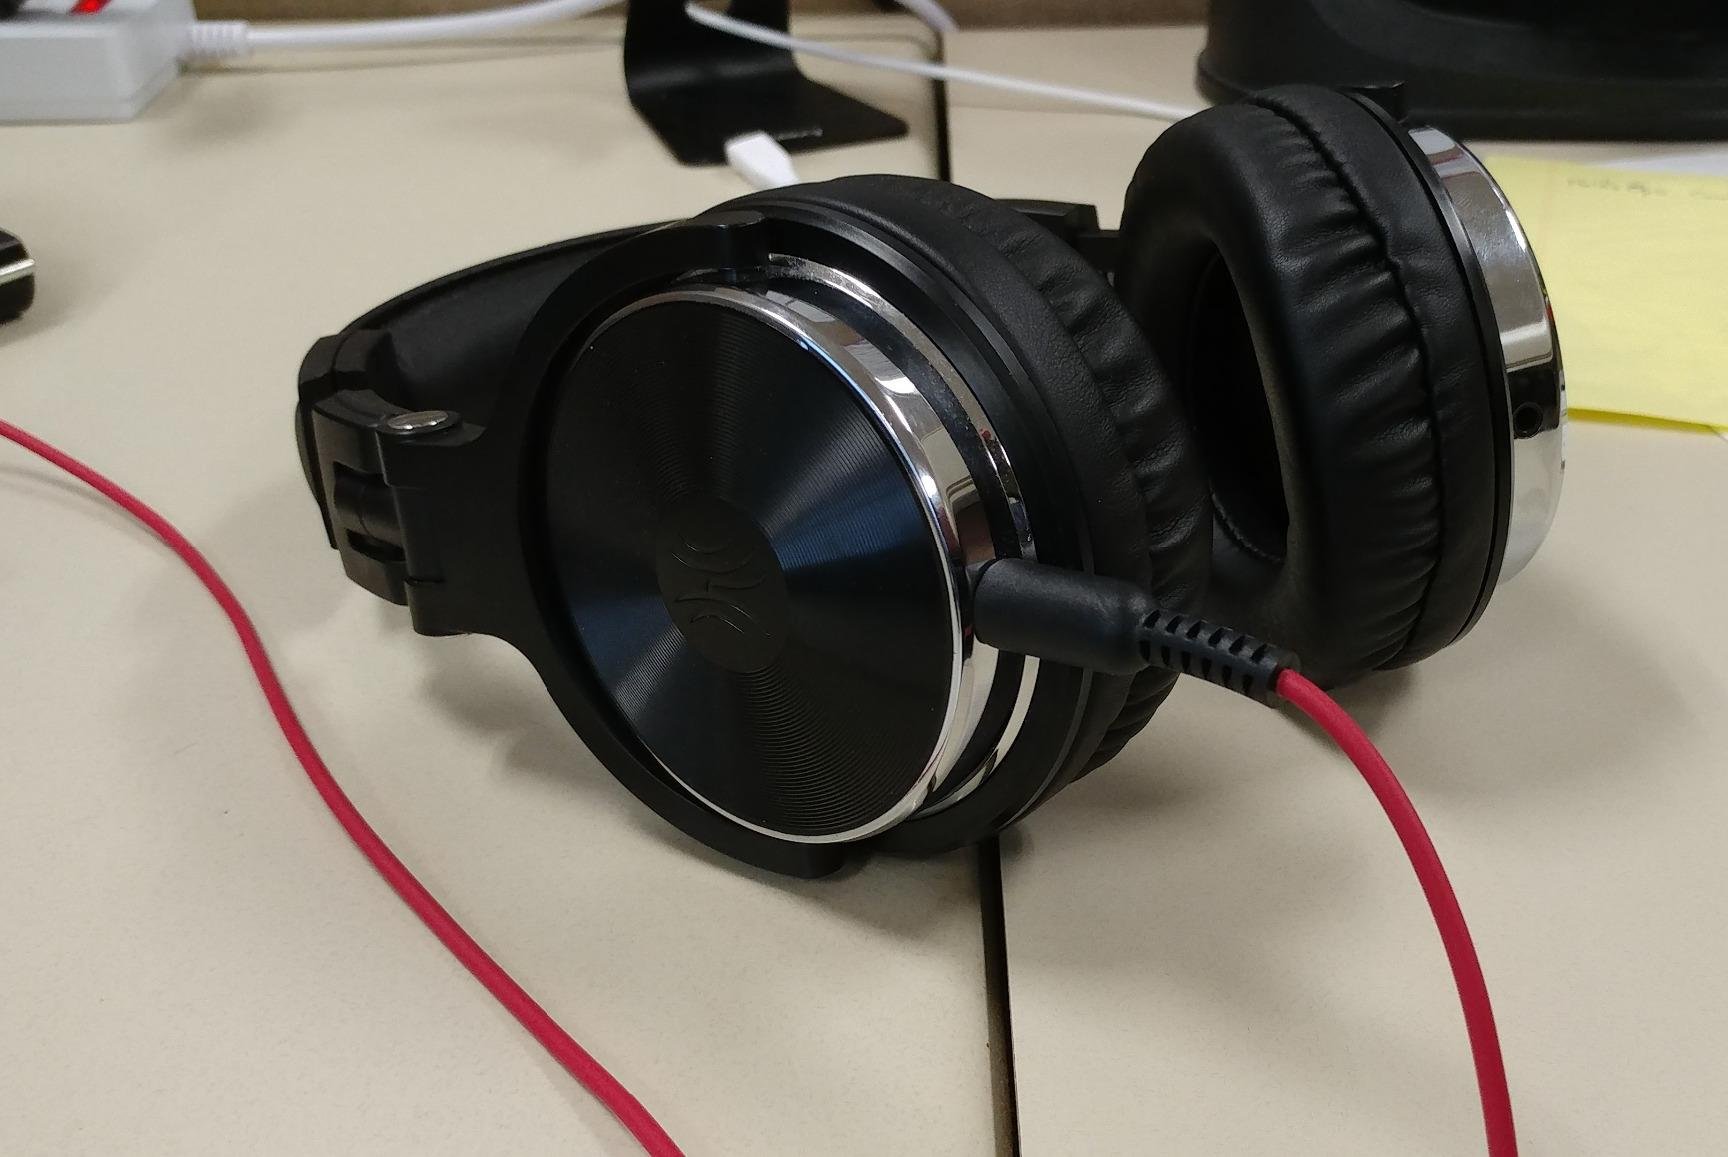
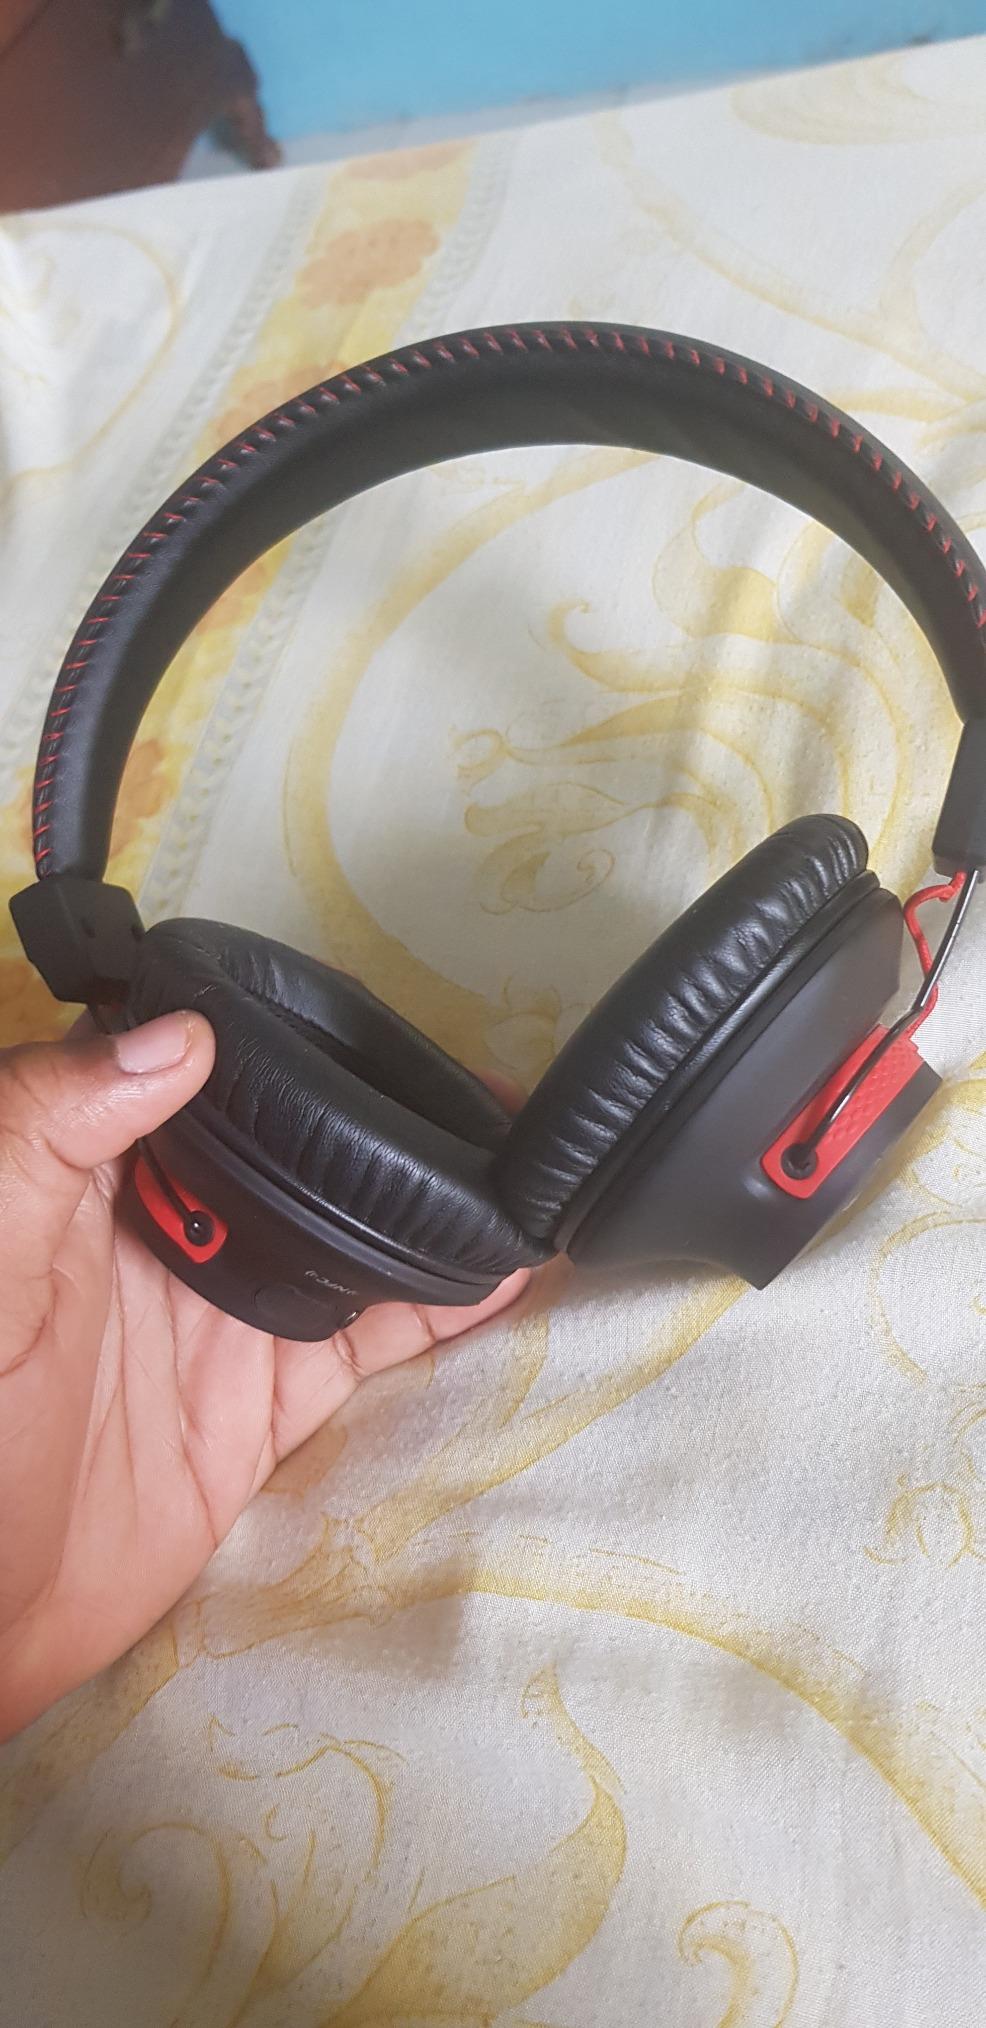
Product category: headphones
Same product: no